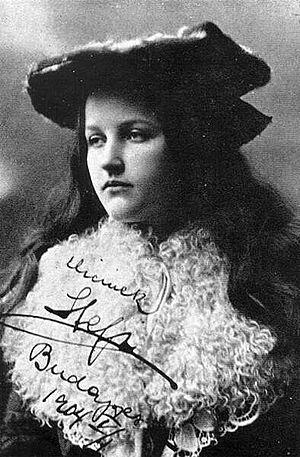
Stefi Geyer, née à Budapest le 28 juin 1888 et morte à Zurich le 11 décembre 1956, est une violoniste hongroise.